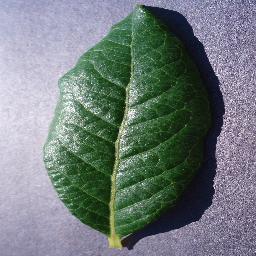
Label: Blueberry___healthy